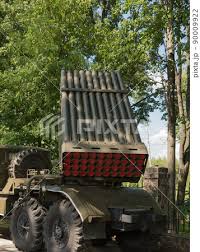
Label: BM-30